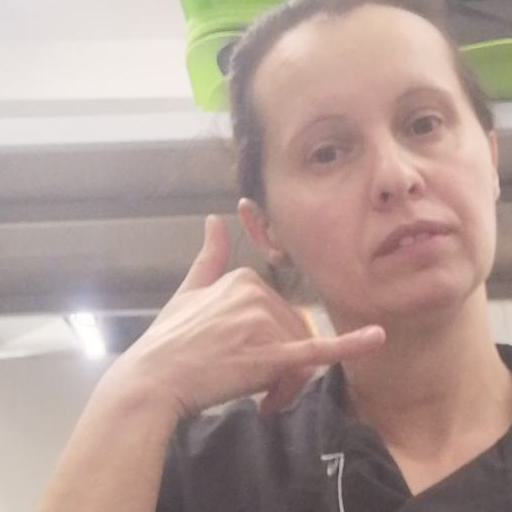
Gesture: call